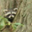
Label: raccoon